Bassel Khartabil

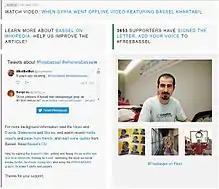
The Free Bassel website as of January 2017

Rebecca MacKinnon wrote about Khartabil and the Zone 9 Bloggers in the "World Policy Journal", and Wikipedia hosted an editathon for Zone 9 bloggers. On Human Rights Day, Global Voices led a campaign to raise awareness about his imprisonment.